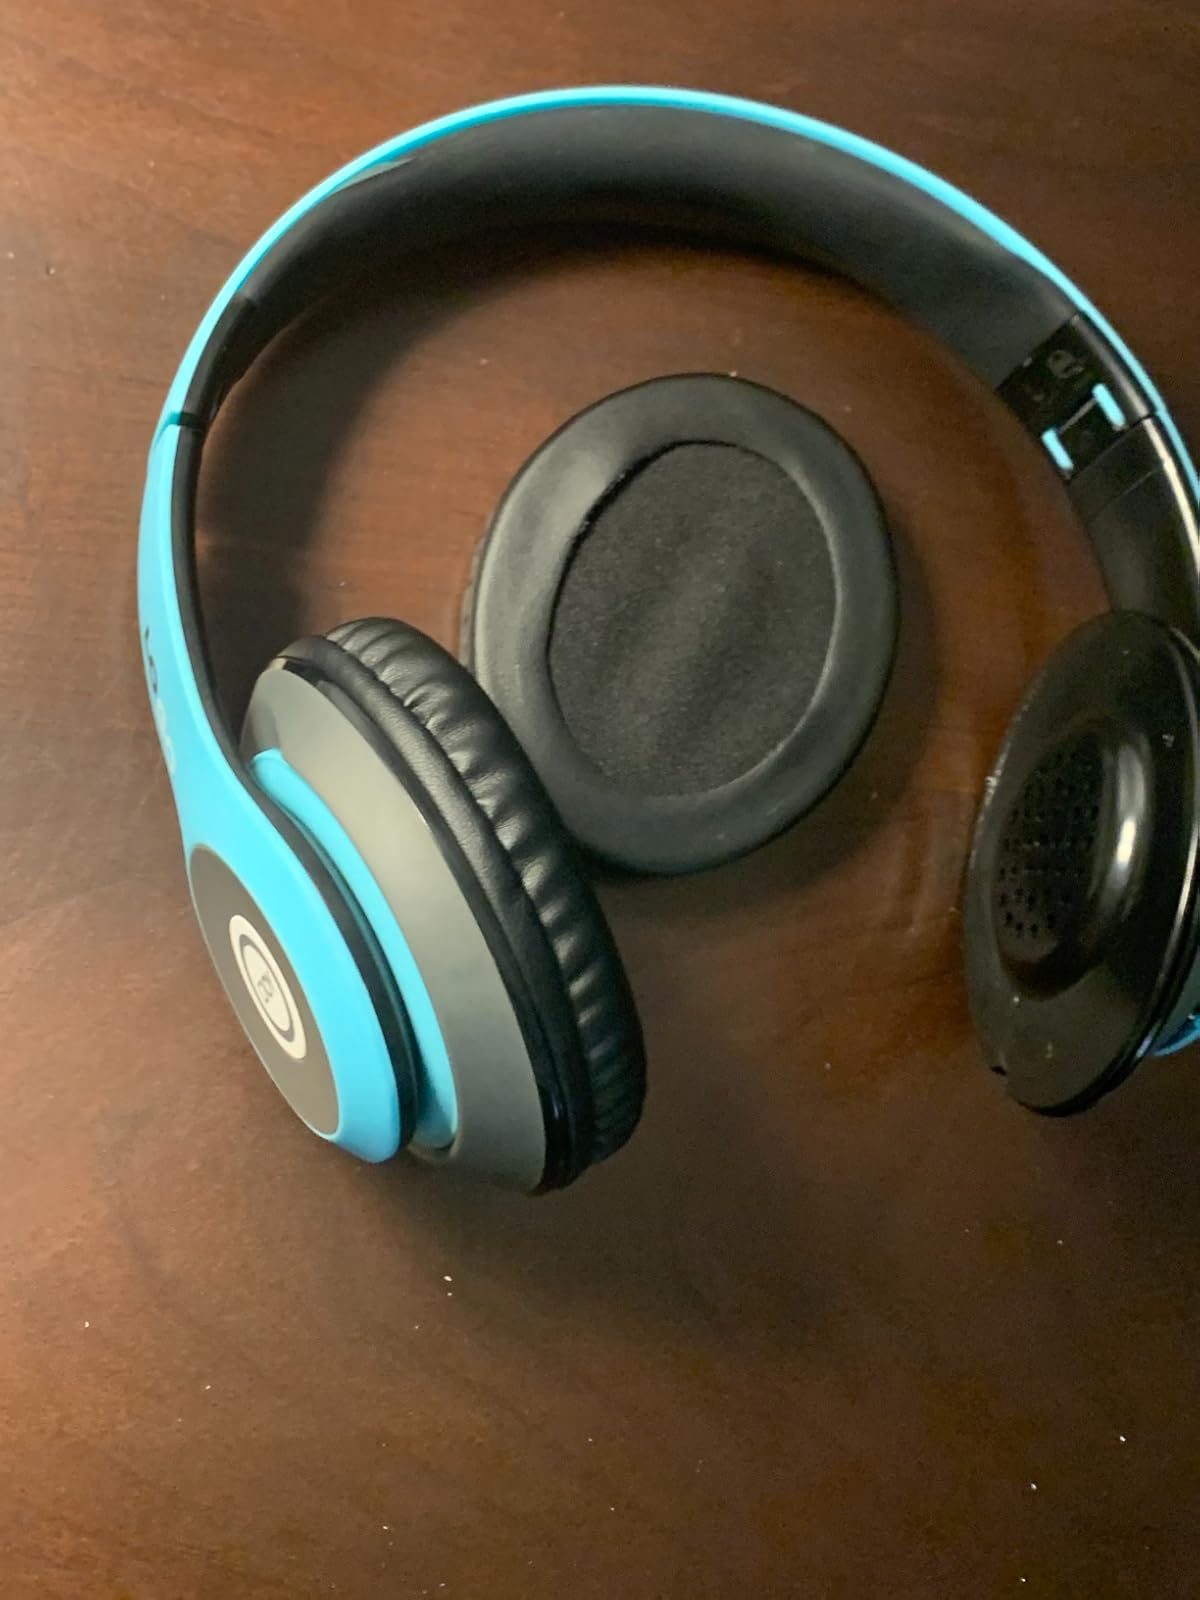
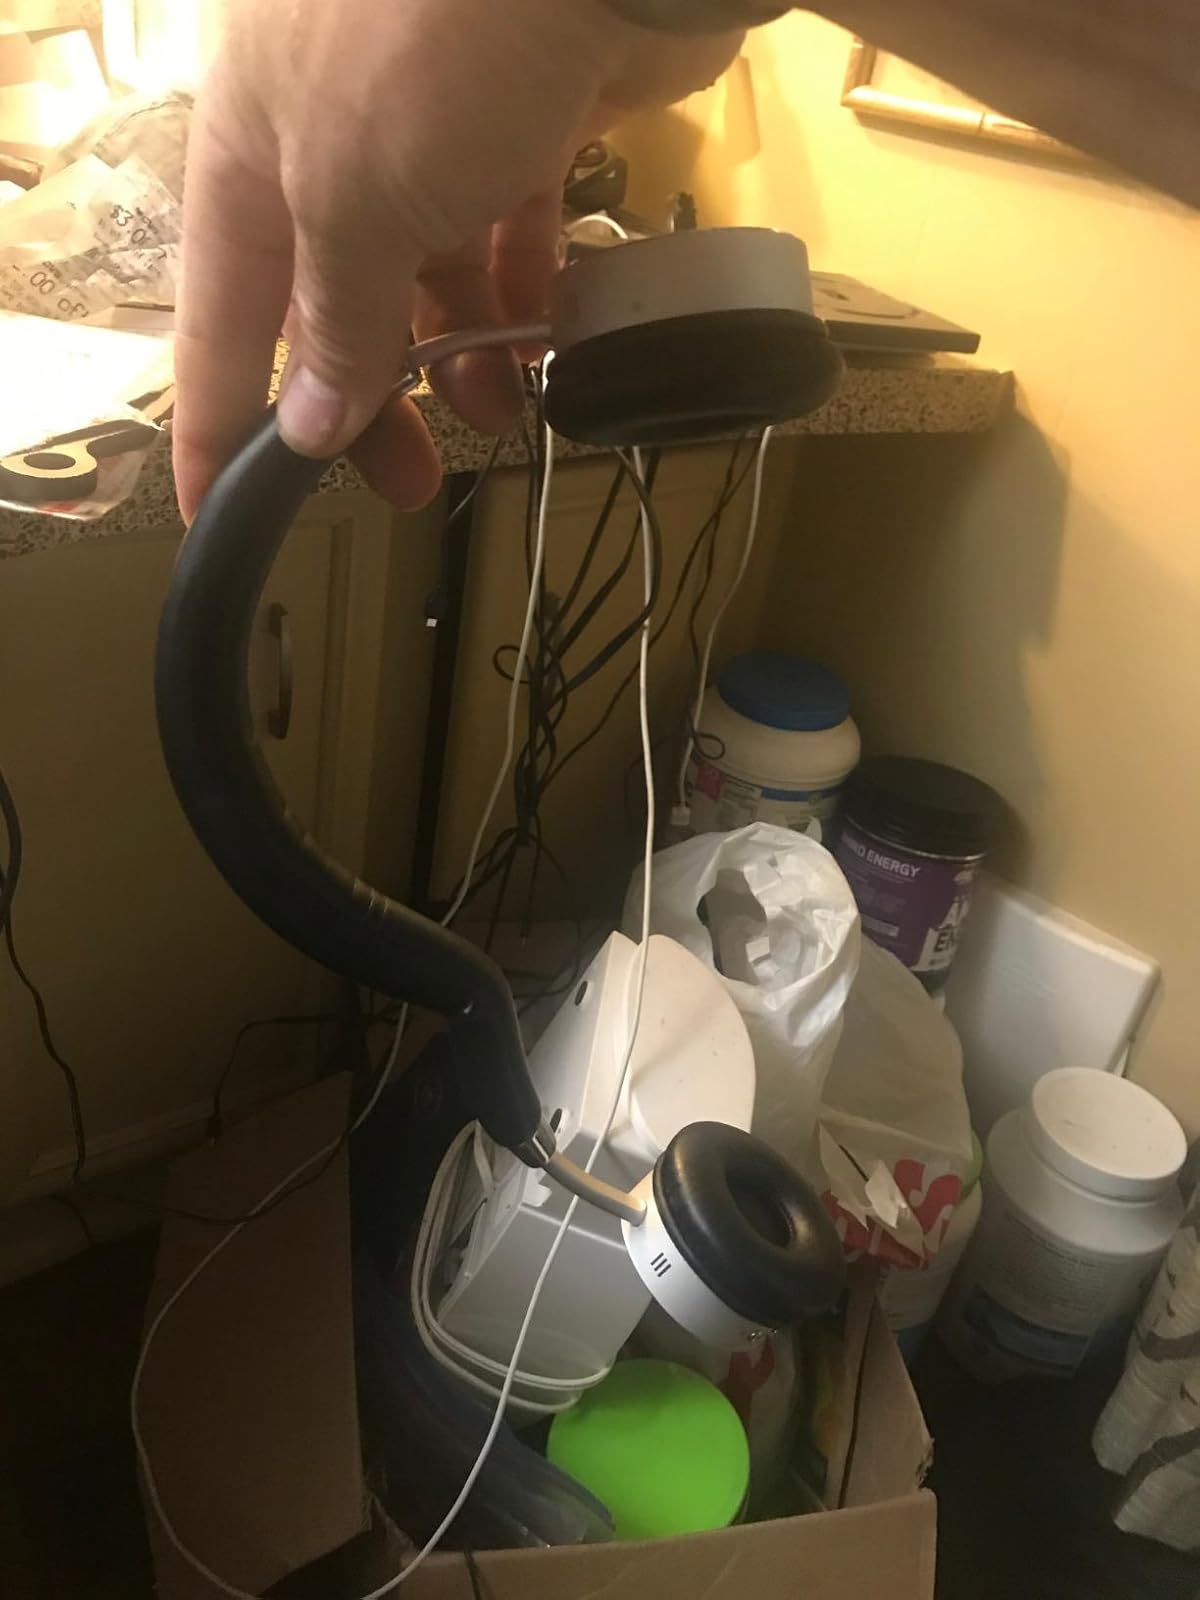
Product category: headphones
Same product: no